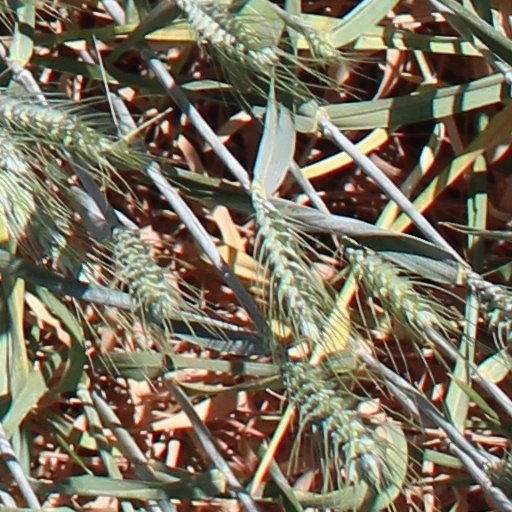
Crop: wheat